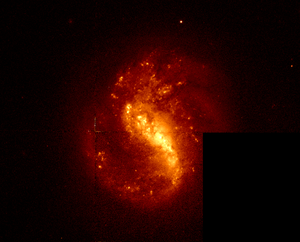
NGC 1341 est une galaxie spirale intermédiaire située dans la constellation du Fourneau à environ 85 millions d'années-lumière de la Voie lactée. Elle a été découverte par l'astronome britannique John Herschel en 1837.